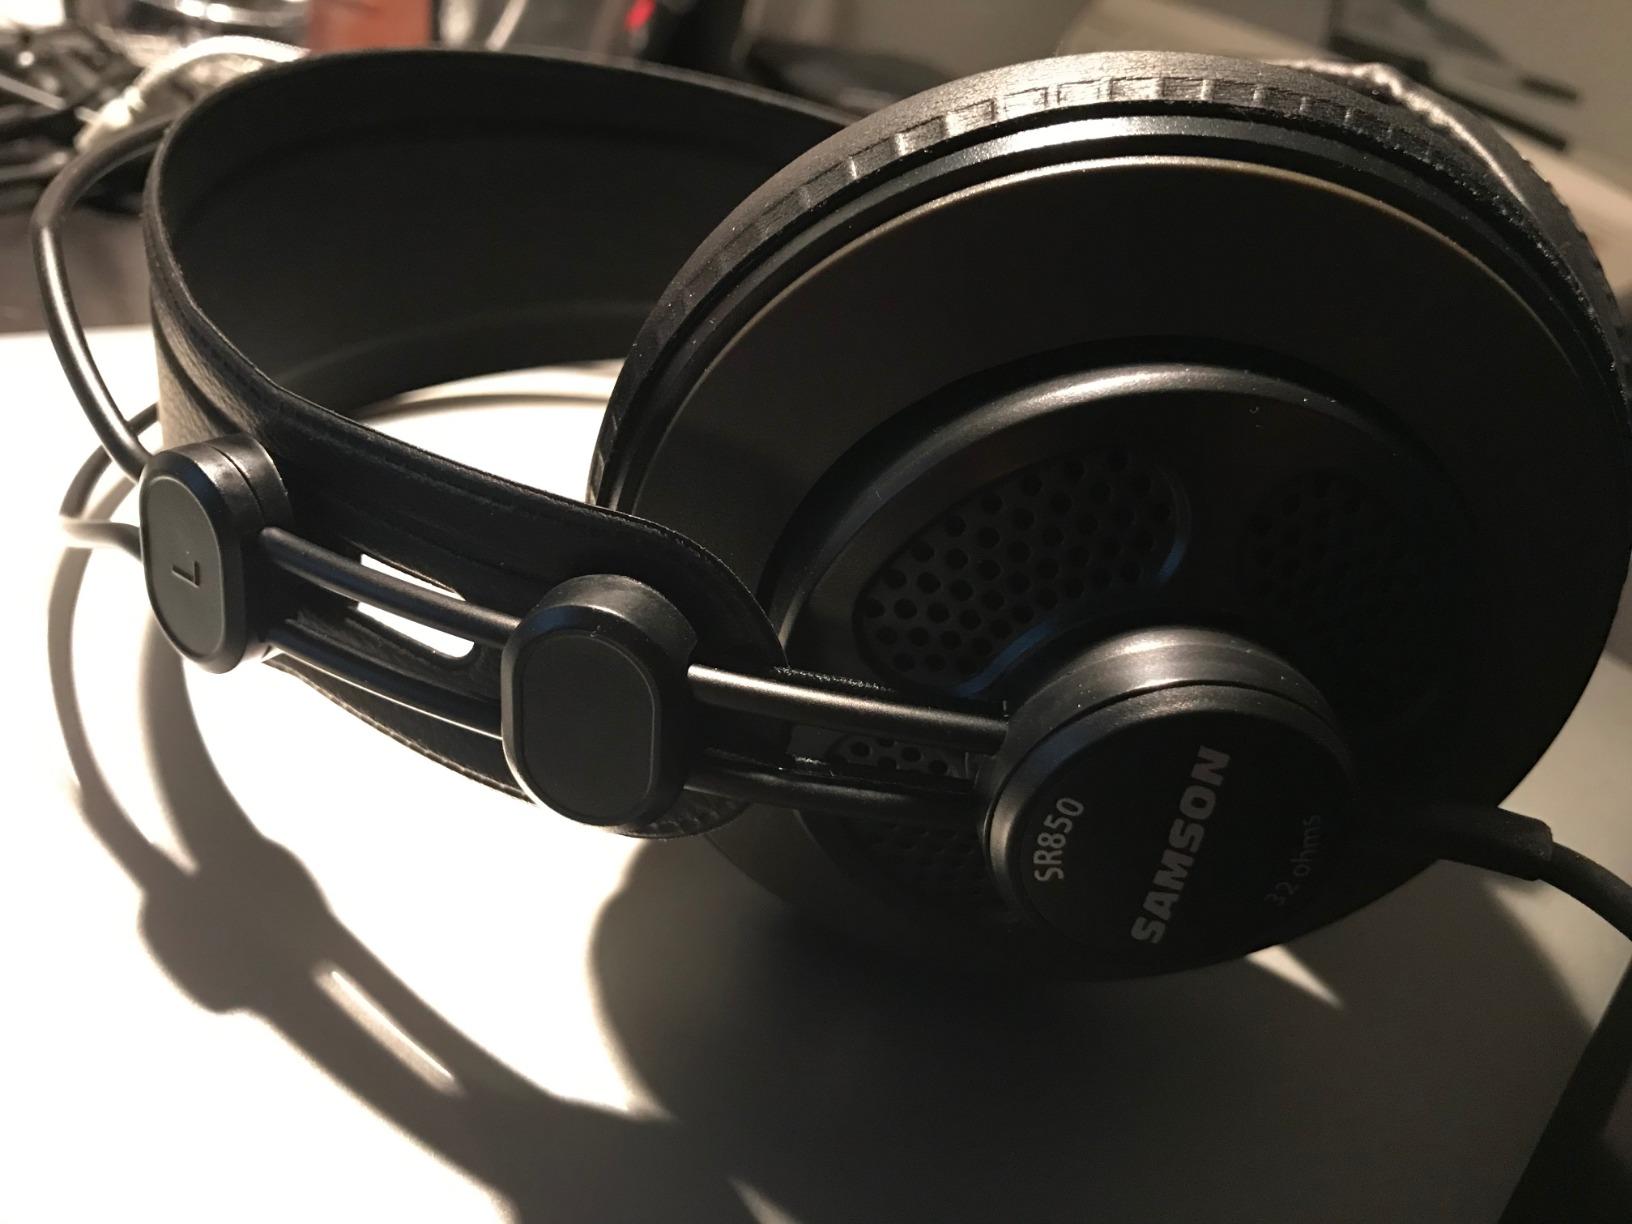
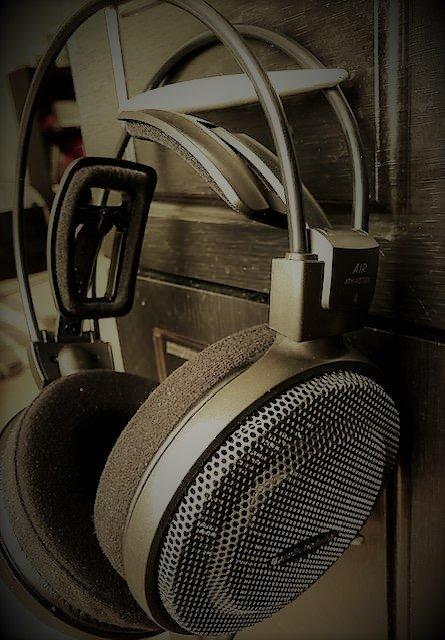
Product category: headphones
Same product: no